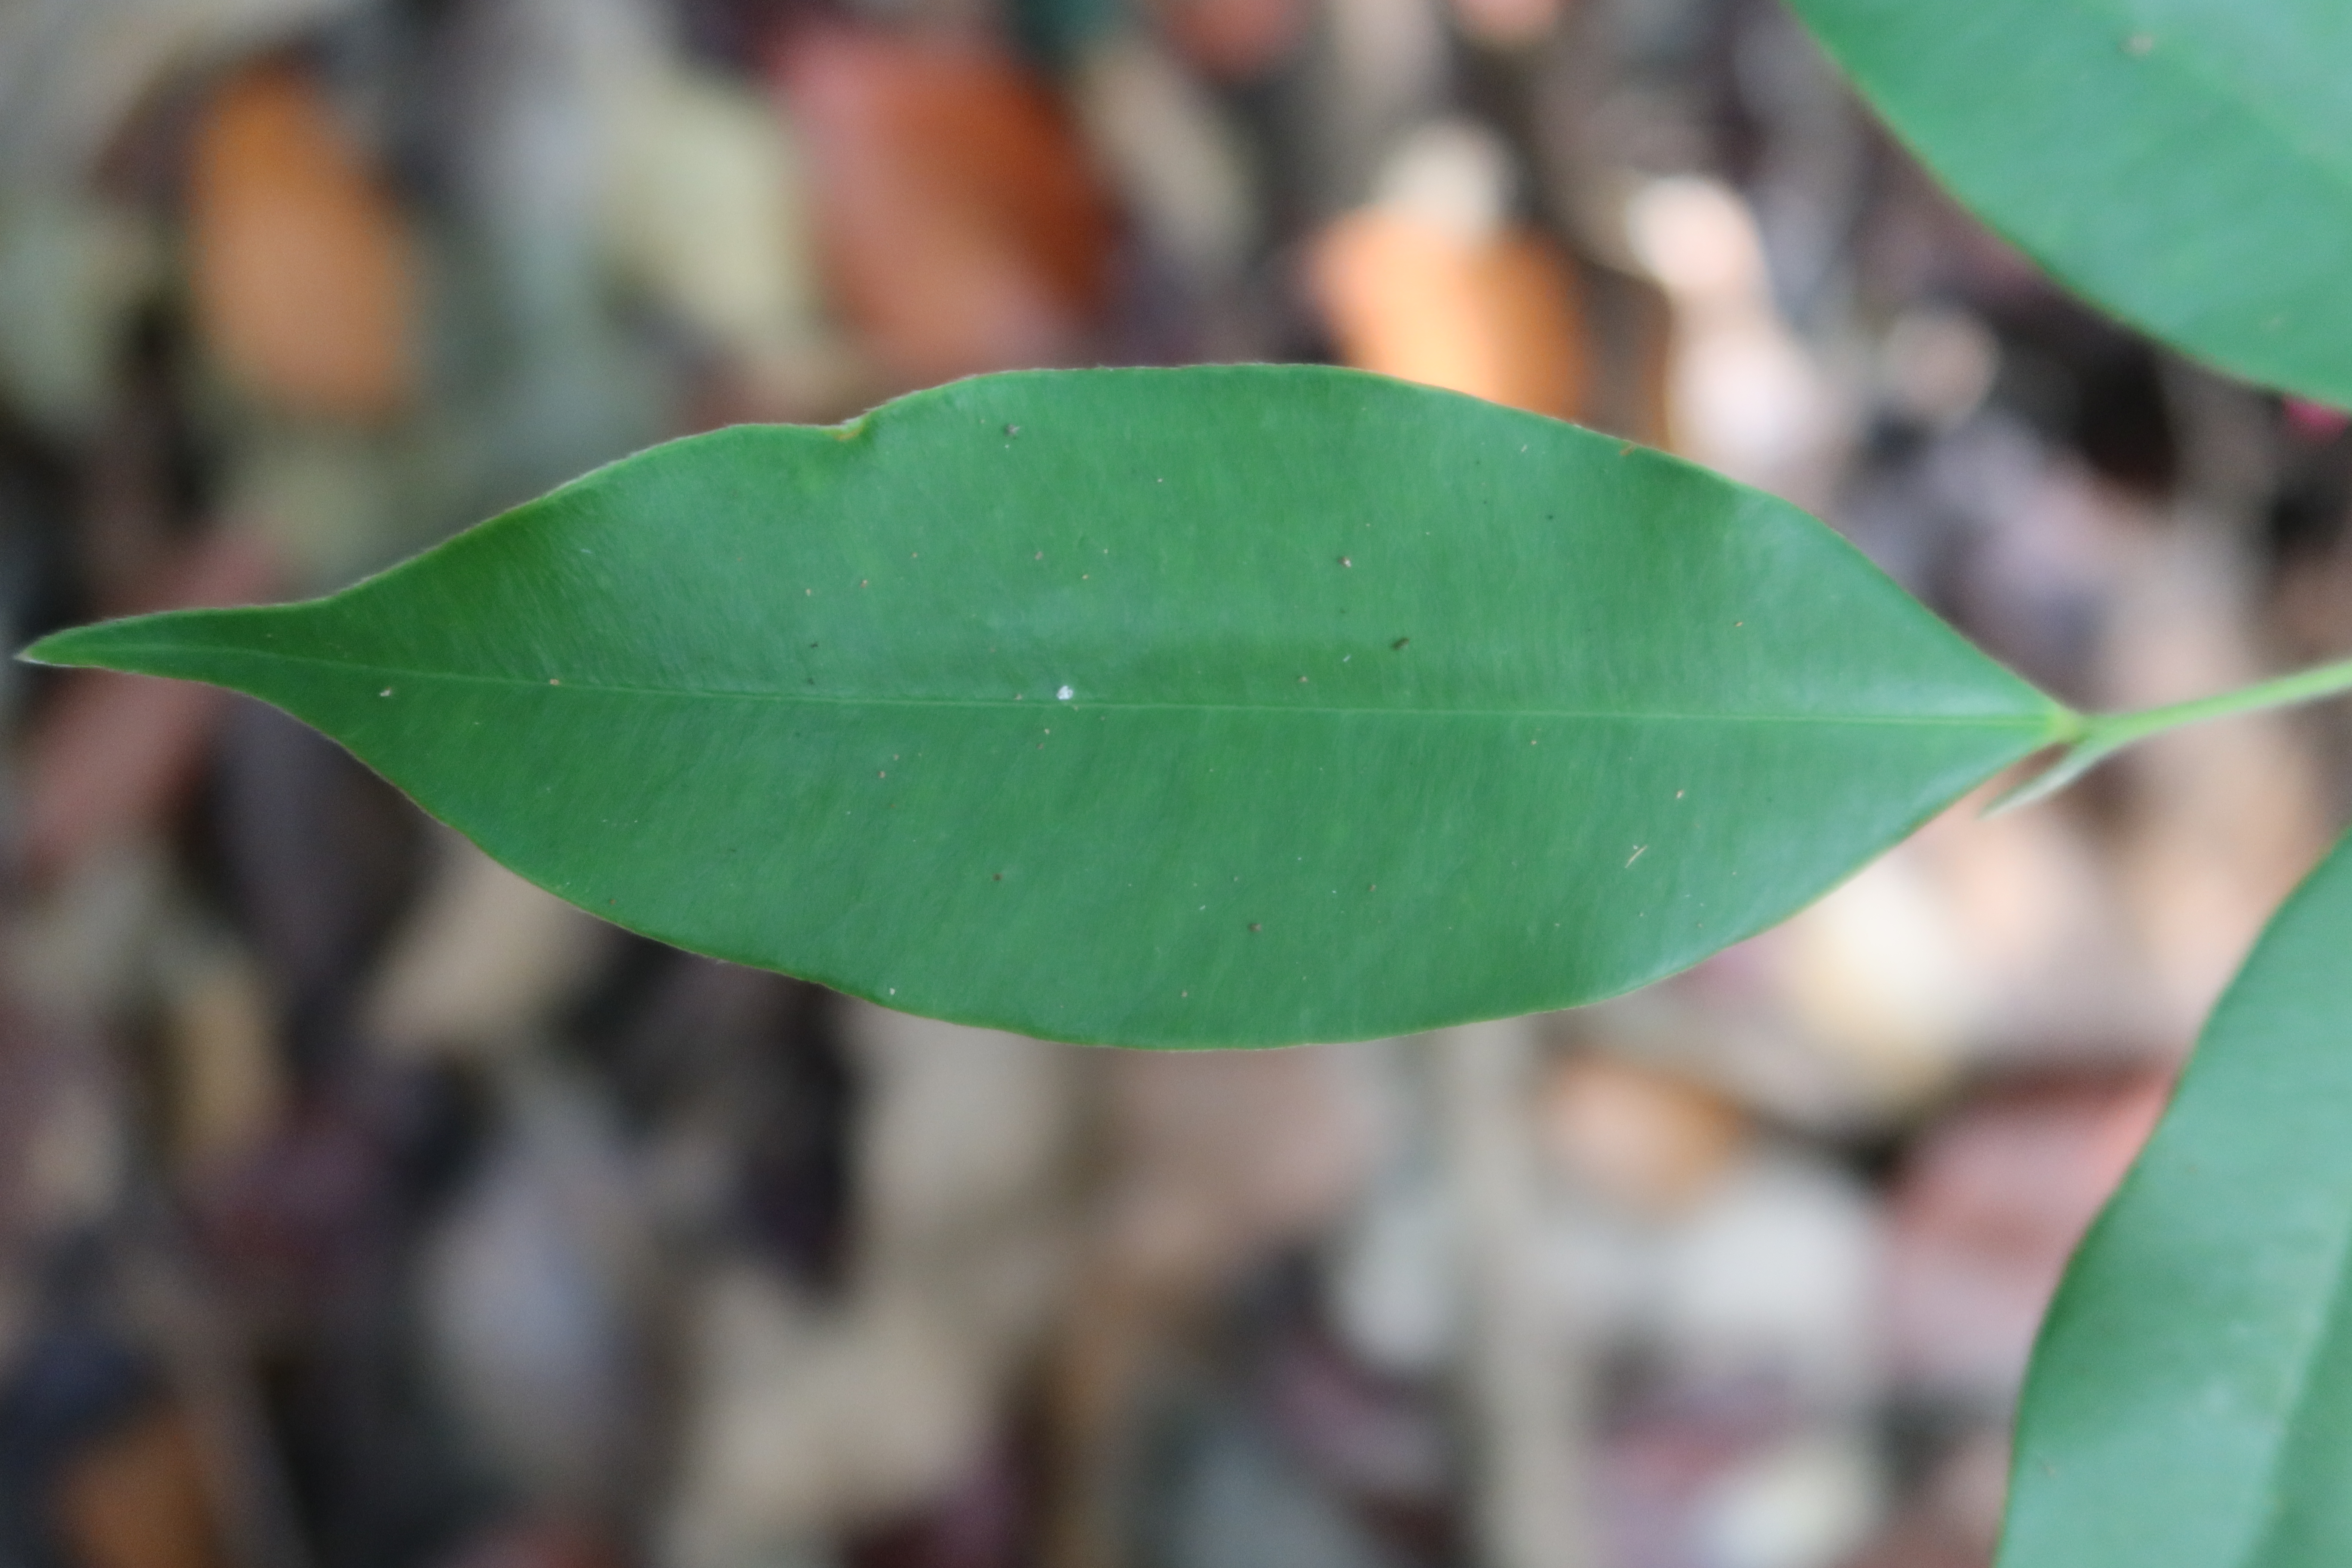
Label: Healthy